Brownie (folklore)

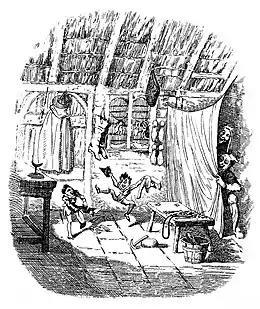
A recurring folkloric motif holds that, if presented with clothing, a brownie will leave his family forever and never work for them again, similar to the "Wichtelmänner" in the German story of "The Elves and the Shoemaker".

If the family gives the brownie a gift of clothing, he will leave forever and refuse to work for the family. The first mention in English of a brownie disappearing after being presented with clothes comes from Book Four, Chapter Ten of Reginald Scot's "The Discoverie of Witchcraft", published in 1584. Sometimes brownies are reported to recite couplets before disappearing. One brownie from Scotland is said to have angrily declared: